Timeline of the 2019–2020 Hong Kong protests (July 2020)

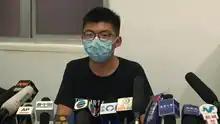
Joshua Wong speaks to the media after he and other candidates are disqualified on 30 July

Hong Kong authorities have disqualified 12 pro-democracy candidates from upcoming Legislative Council elections.